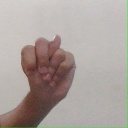
अक्षर: न